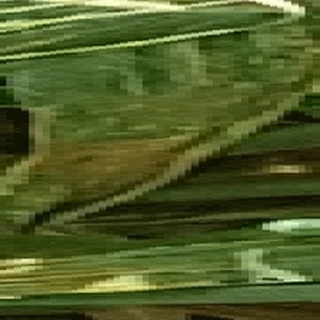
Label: wheat_yellow_rust